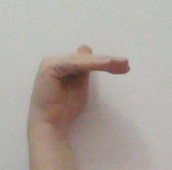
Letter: khaa